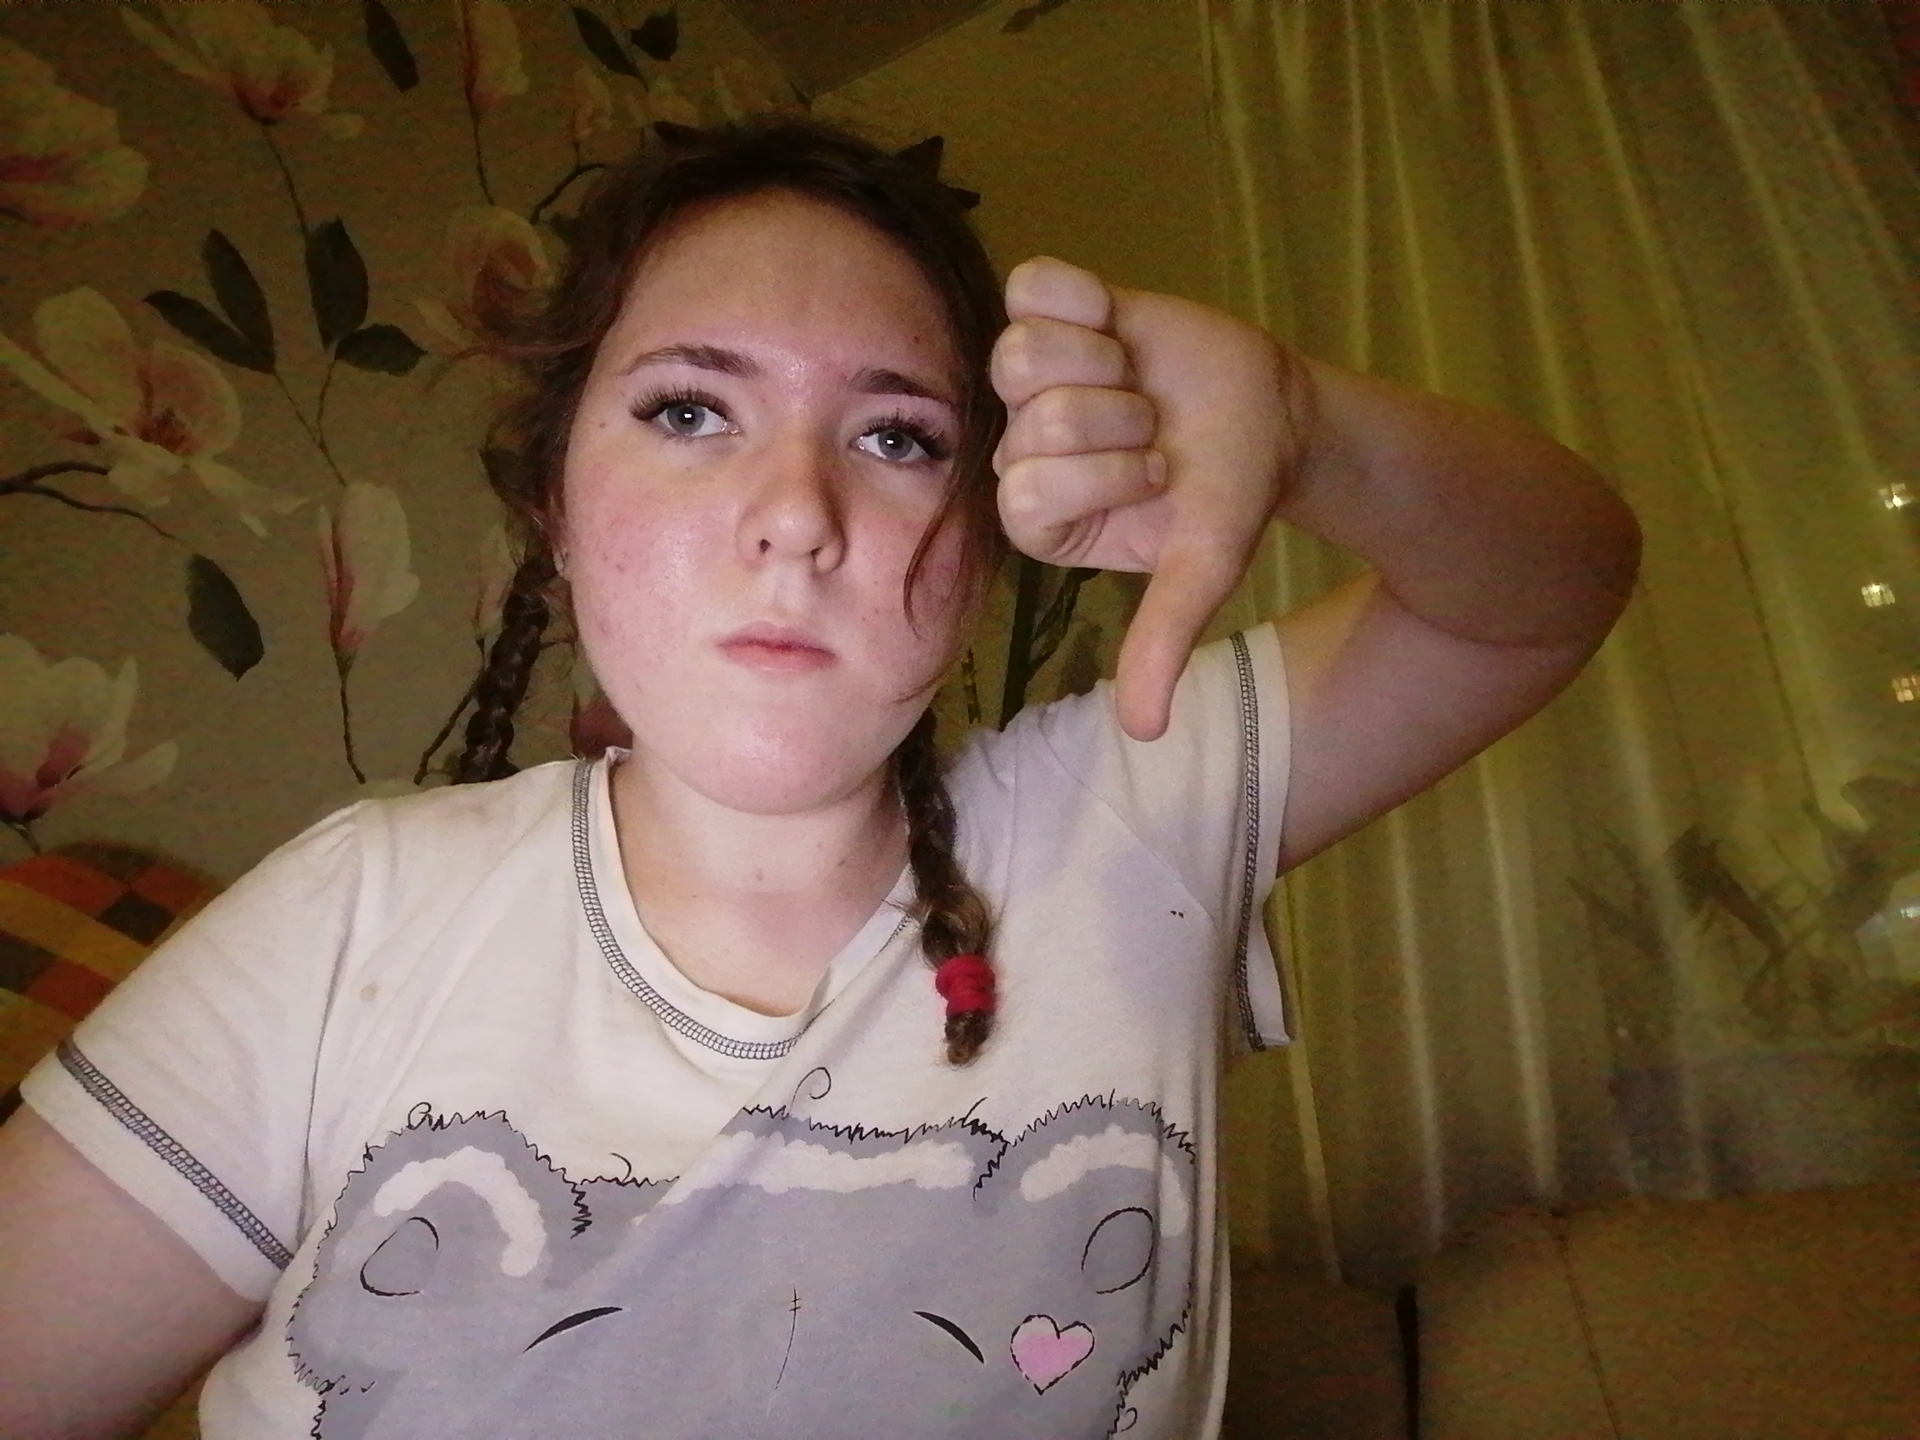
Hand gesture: dislike